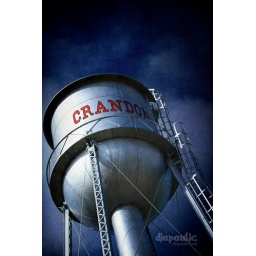
Steel water tower taken in the small town of Crandon in Forest County, Wisconsin.